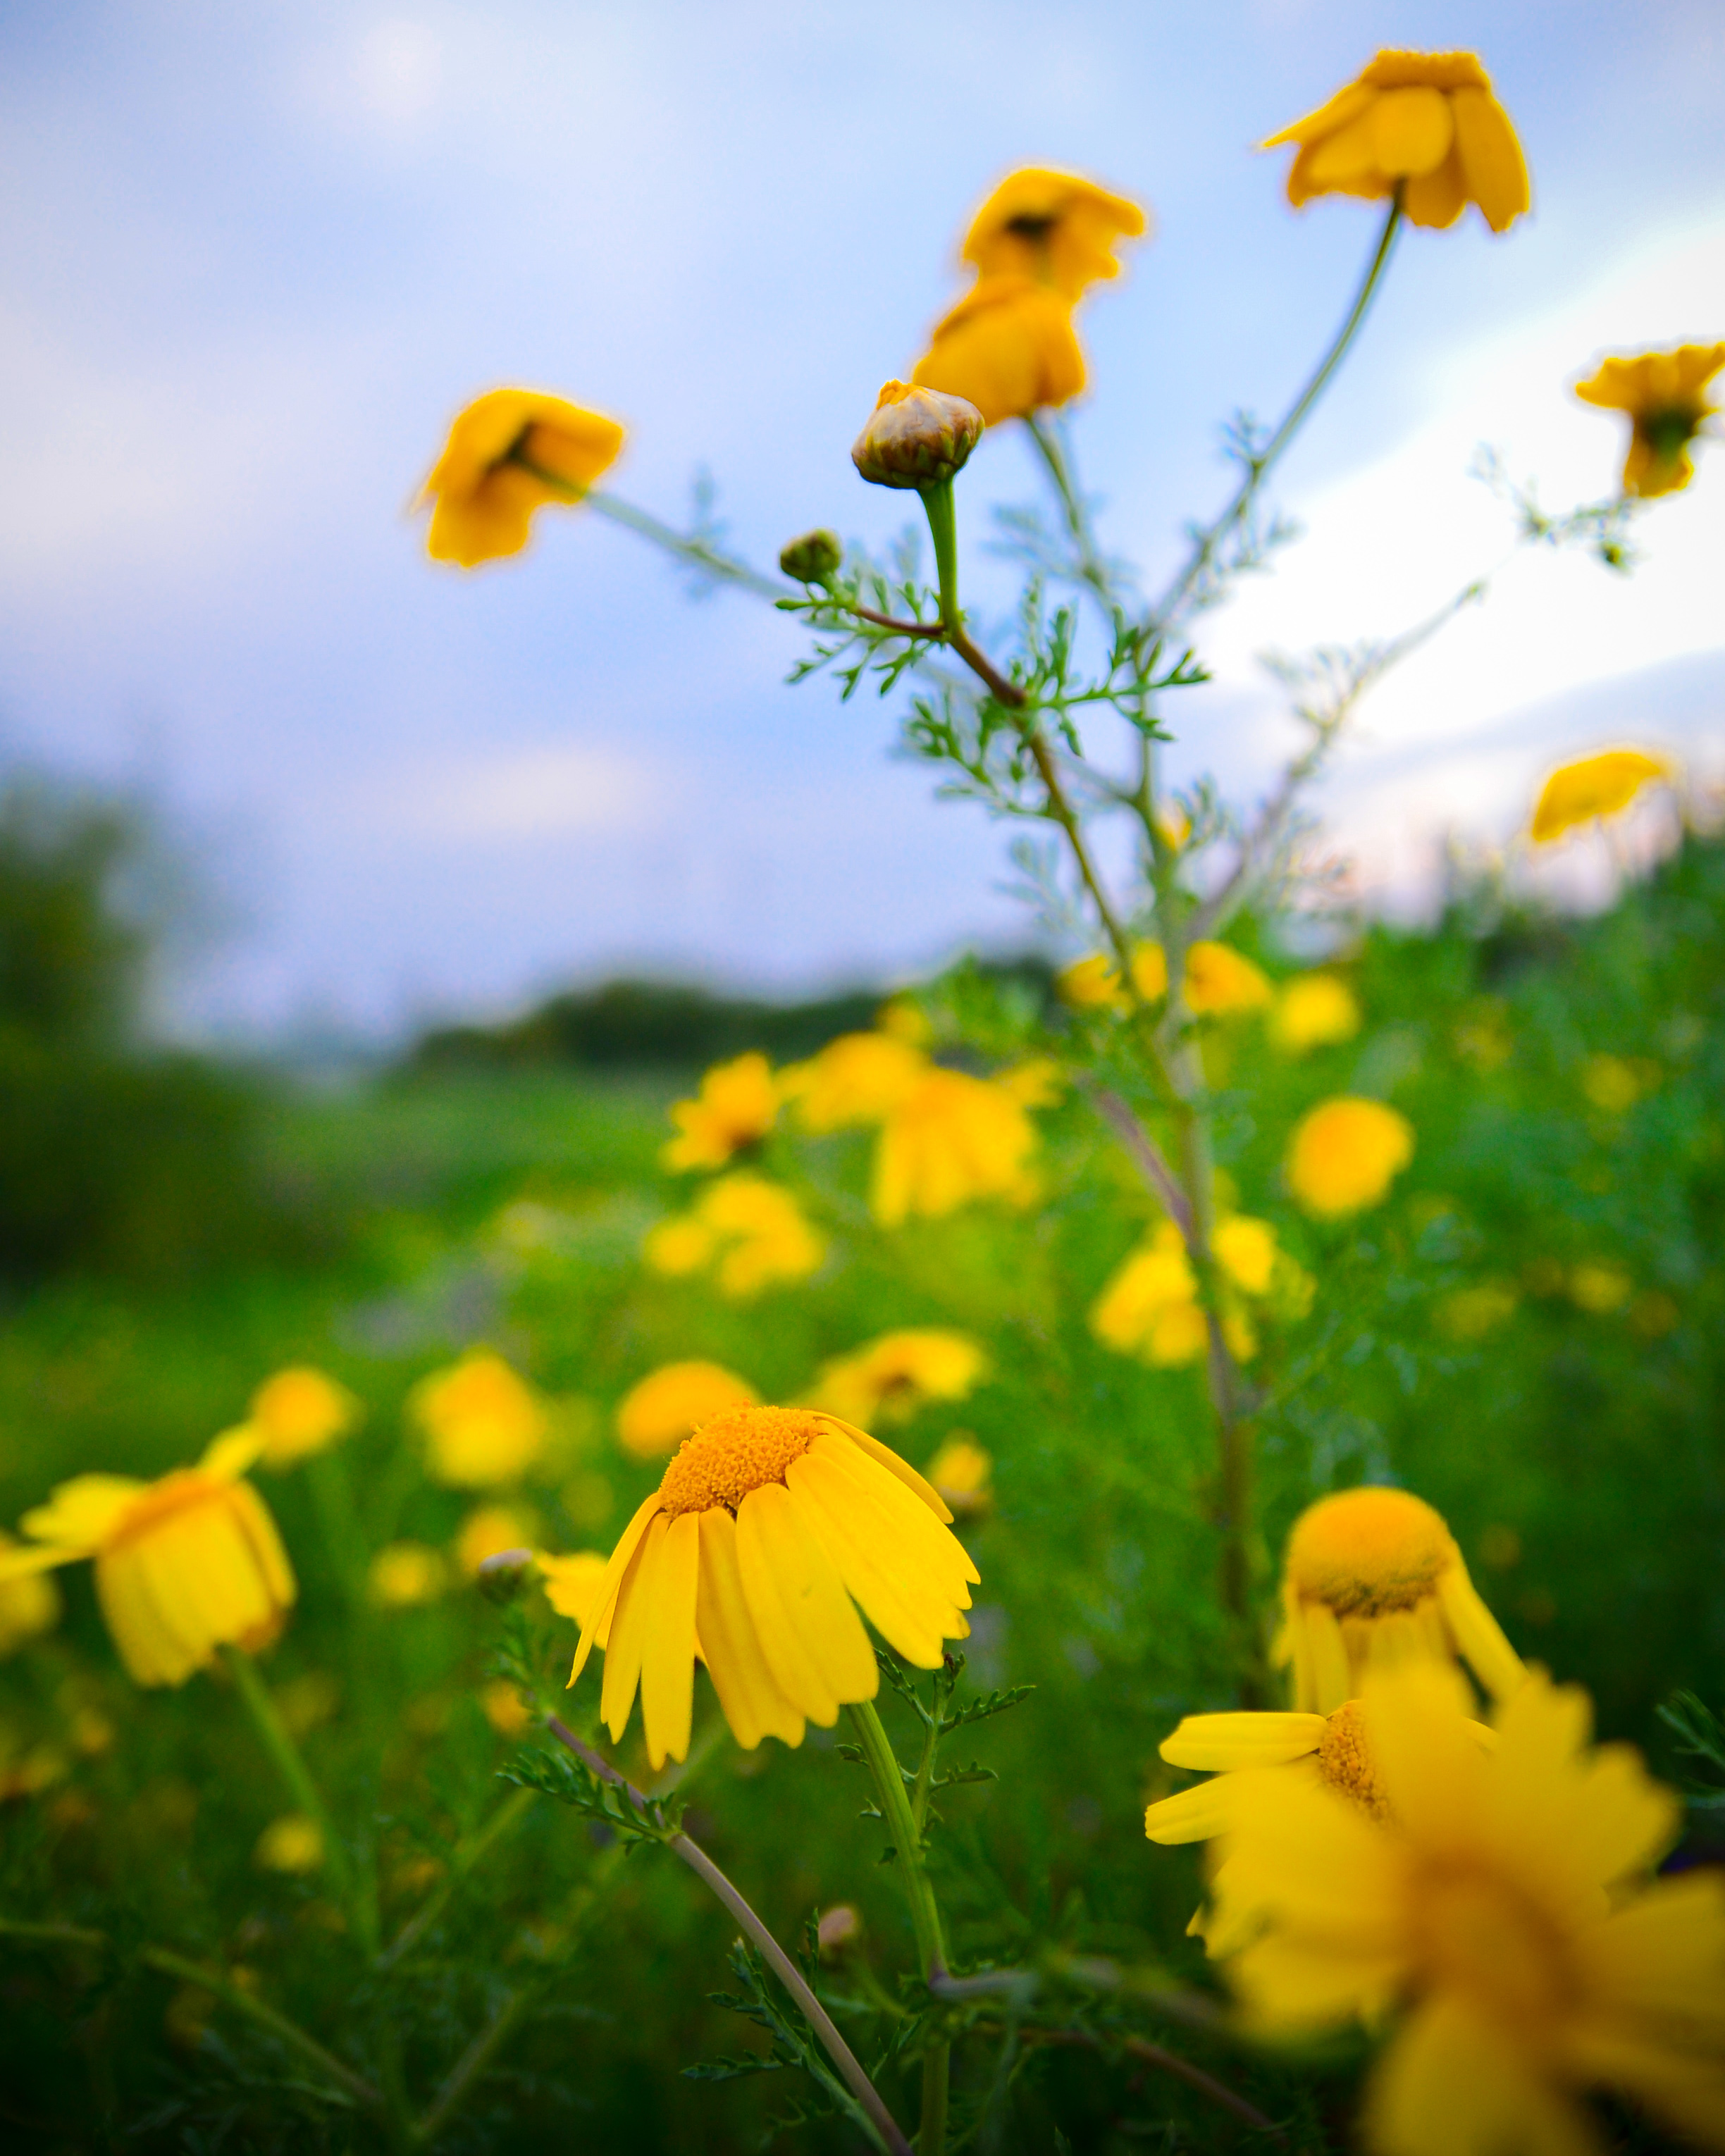
nature, grass, blossom, plant, field, meadow, prairie, sunlight, flower, petal, daisy, spring, green, autumn, botany, nikon, yellow, flora, sunflower, wildflower, flowers, crown, tamron, d5100, 1750mm, macro photography, crowndaisy, flowering plant, daisy family, land plant